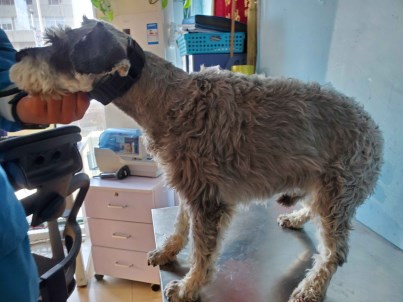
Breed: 2342-n000102-miniature_schnauzer